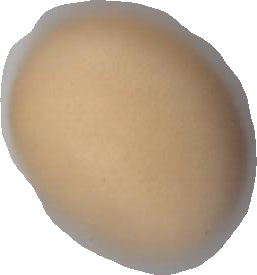
Variety: Dega